Fort Worth, Texas

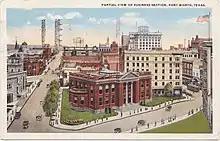
Postcard of the Fort Worth business district, 1921

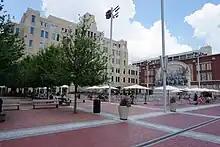
Sundance Square Plaza, 2016

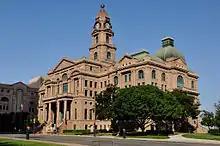
Tarrant County Courthouse

In 1911, the Reverend J. Frank Norris launched an offensive against racetrack gambling in the "Baptist Standard" and used the pulpit of the First Baptist Church of Fort Worth to attack vice and prostitution. When he began to link certain Fort Worth businessmen with property in the Acre and announced their names from his pulpit, the battle heated up. On February 4, 1912, Norris's church was burned to the ground; that evening, his enemies tossed a bundle of burning oiled rags onto his porch, but the fire was extinguished and caused minimal damage. A month later, the arsonists succeeded in burning down the parsonage. In a sensational trial lasting a month, Norris was charged with perjury and arson in connection with the two fires. He was acquitted, but his continued attacks on the Acre accomplished little until 1917. A new city administration and the federal government, which was eyeing Fort Worth as a potential site for a major military training camp, joined forces with the Baptist preacher to bring down the final curtain on the Acre.